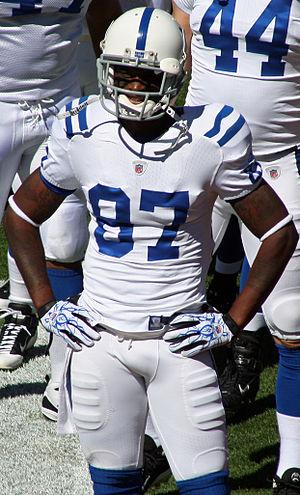
Reggie Wayne est un joueur américain de football américain né le 17 novembre 1978 à La Nouvelle-Orléans qui évolue au poste de wide receiver.